Edmund Beaufort, 2nd Duke of Somerset

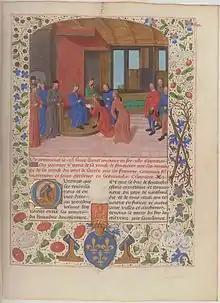
Edmund surrenders to Charles VII at Rouen in 1449. Illuminated page from the "Anciennes chroniques d'Angleterre", Jean de Wavrin.

Edmund received the county of Mortain in Normandy on 22 April 1427, became a commander in the English army in 1431, and in 1432 was one of the envoys to the Council of Basel. After his recapture of Harfleur and his lifting of the Burgundian siege of Calais, he was named a Knight of the Garter in 1436. After subsequent successes he was created Earl of Dorset on 28 August 1442 (though he seems to have been styled as such since around 1438) and Marquess of Dorset on 24 June 1443. During the five-year truce from 1444 to 1449 he served as Lieutenant of France. On 31 March 1448 he was created Duke of Somerset. As the title had previously been held by his brother, he is sometimes mistakenly called the second duke, but the title was actually created for the second time, and so he was actually the first duke, the numbering starting over again.